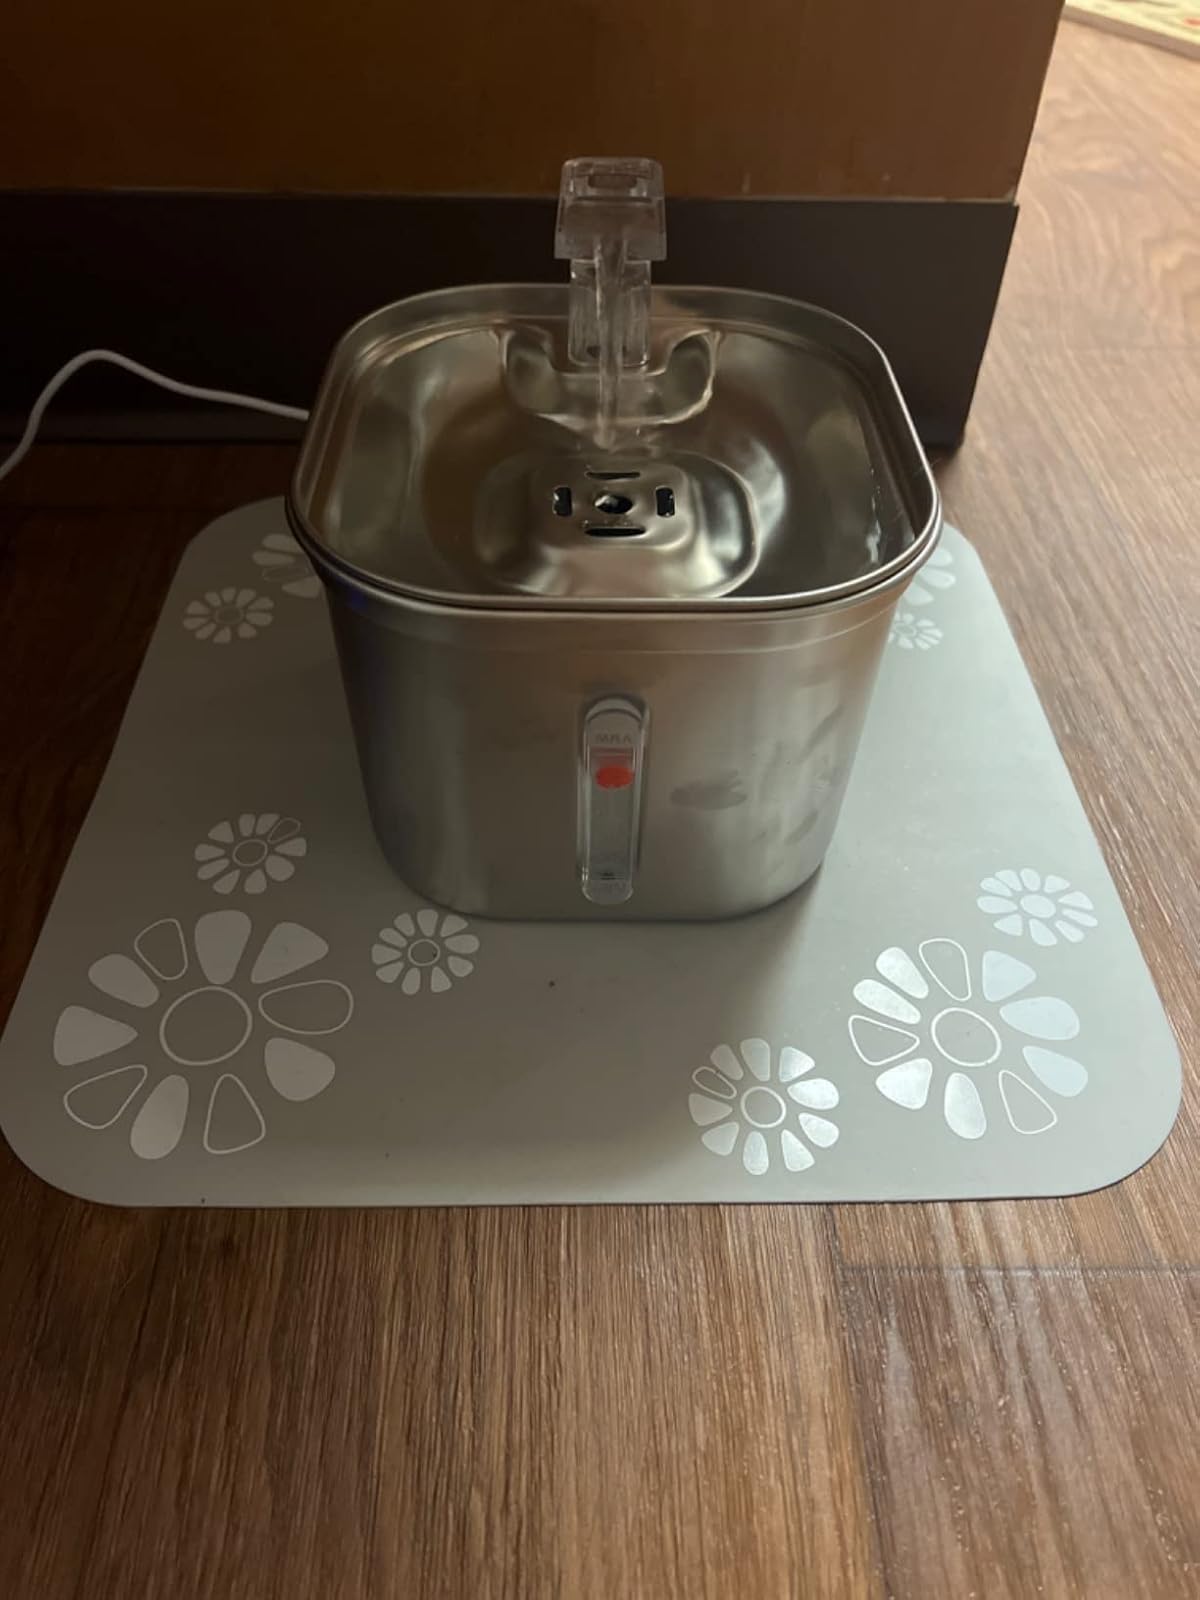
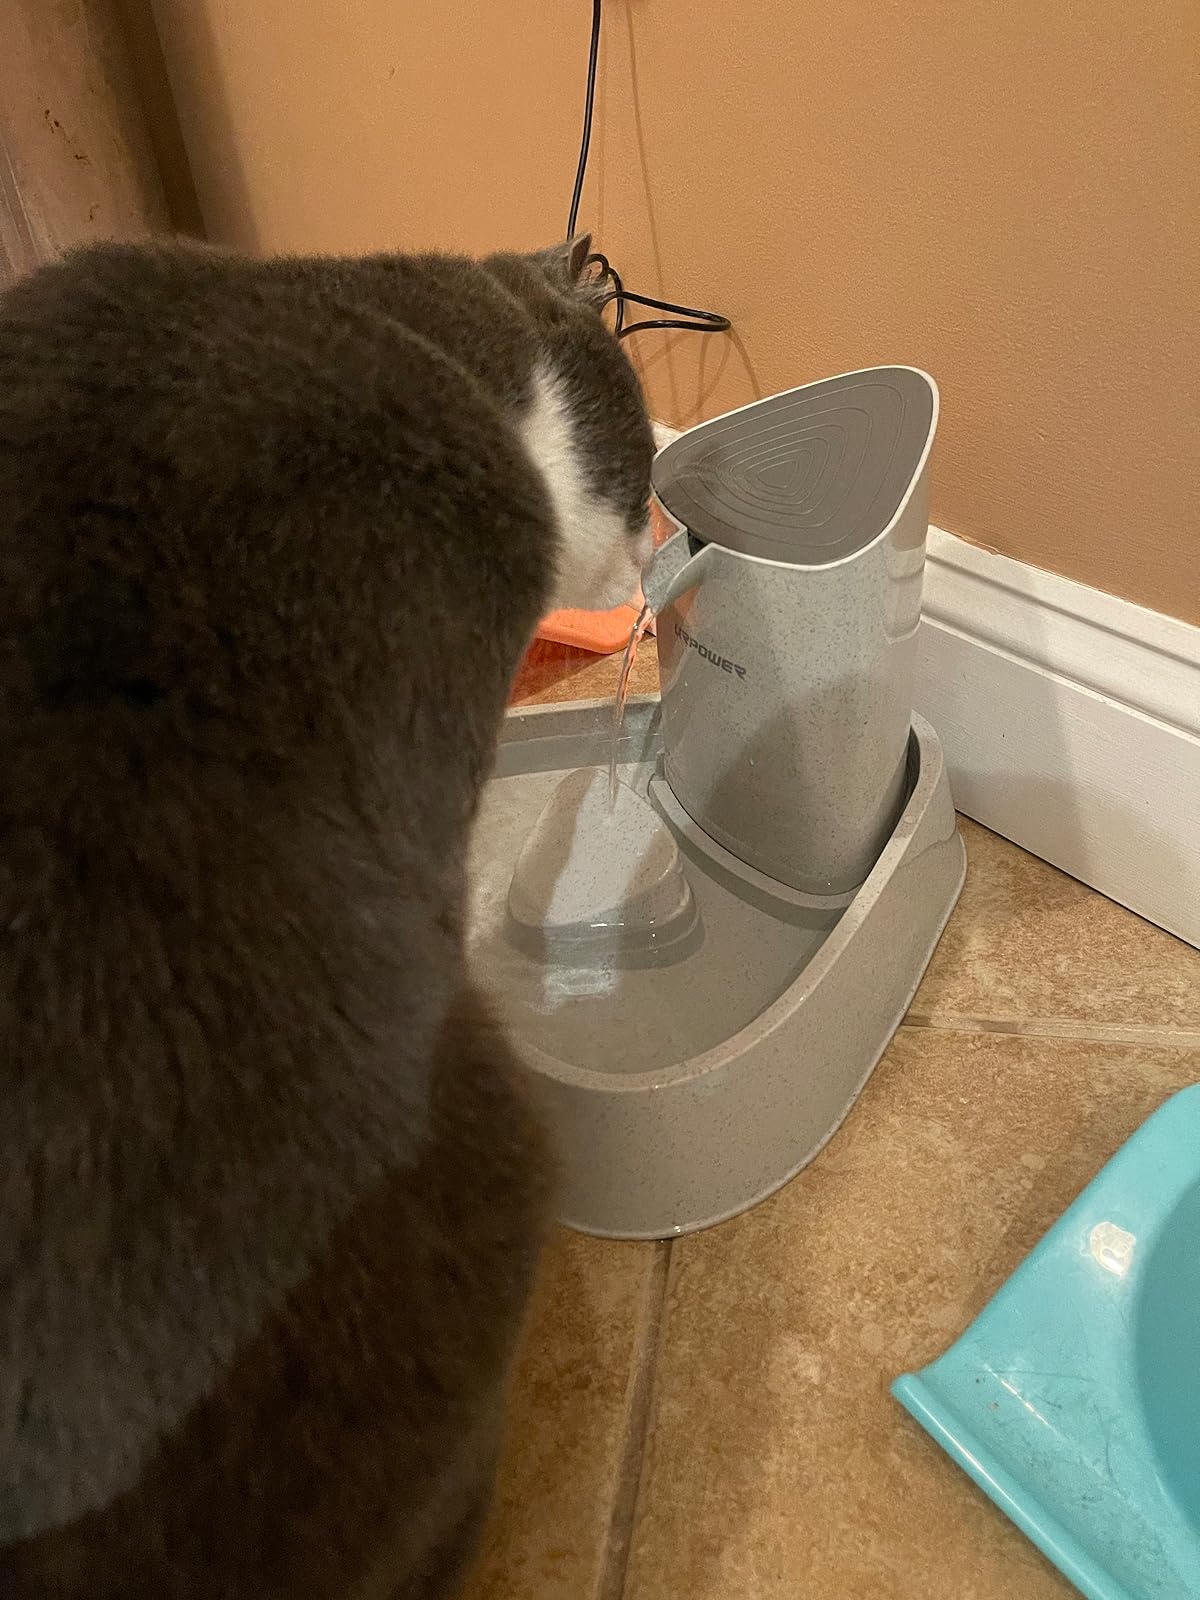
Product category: items_bowl
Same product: no